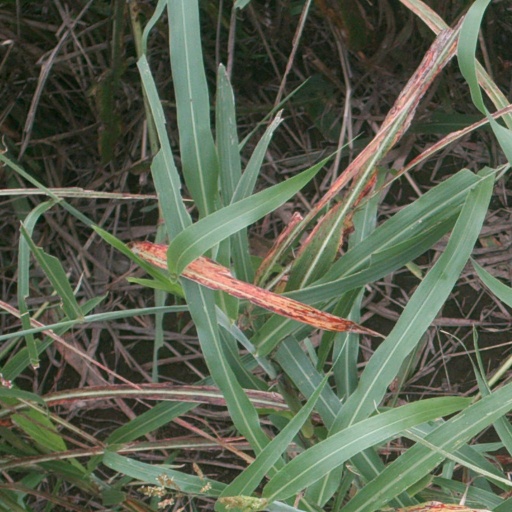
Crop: sorghum